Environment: real
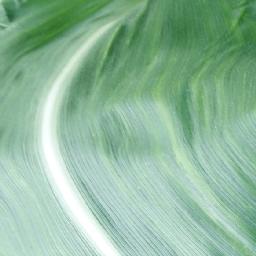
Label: healthy